Describe the emotion expressed in this image:  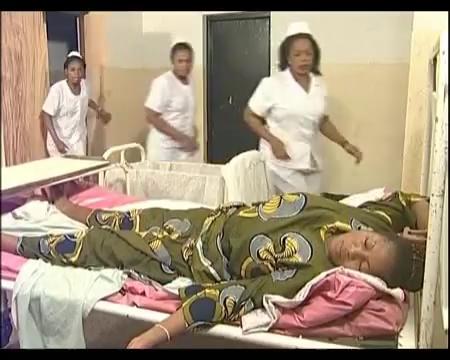
This person displays Pain, valence and arousal with low intensity.